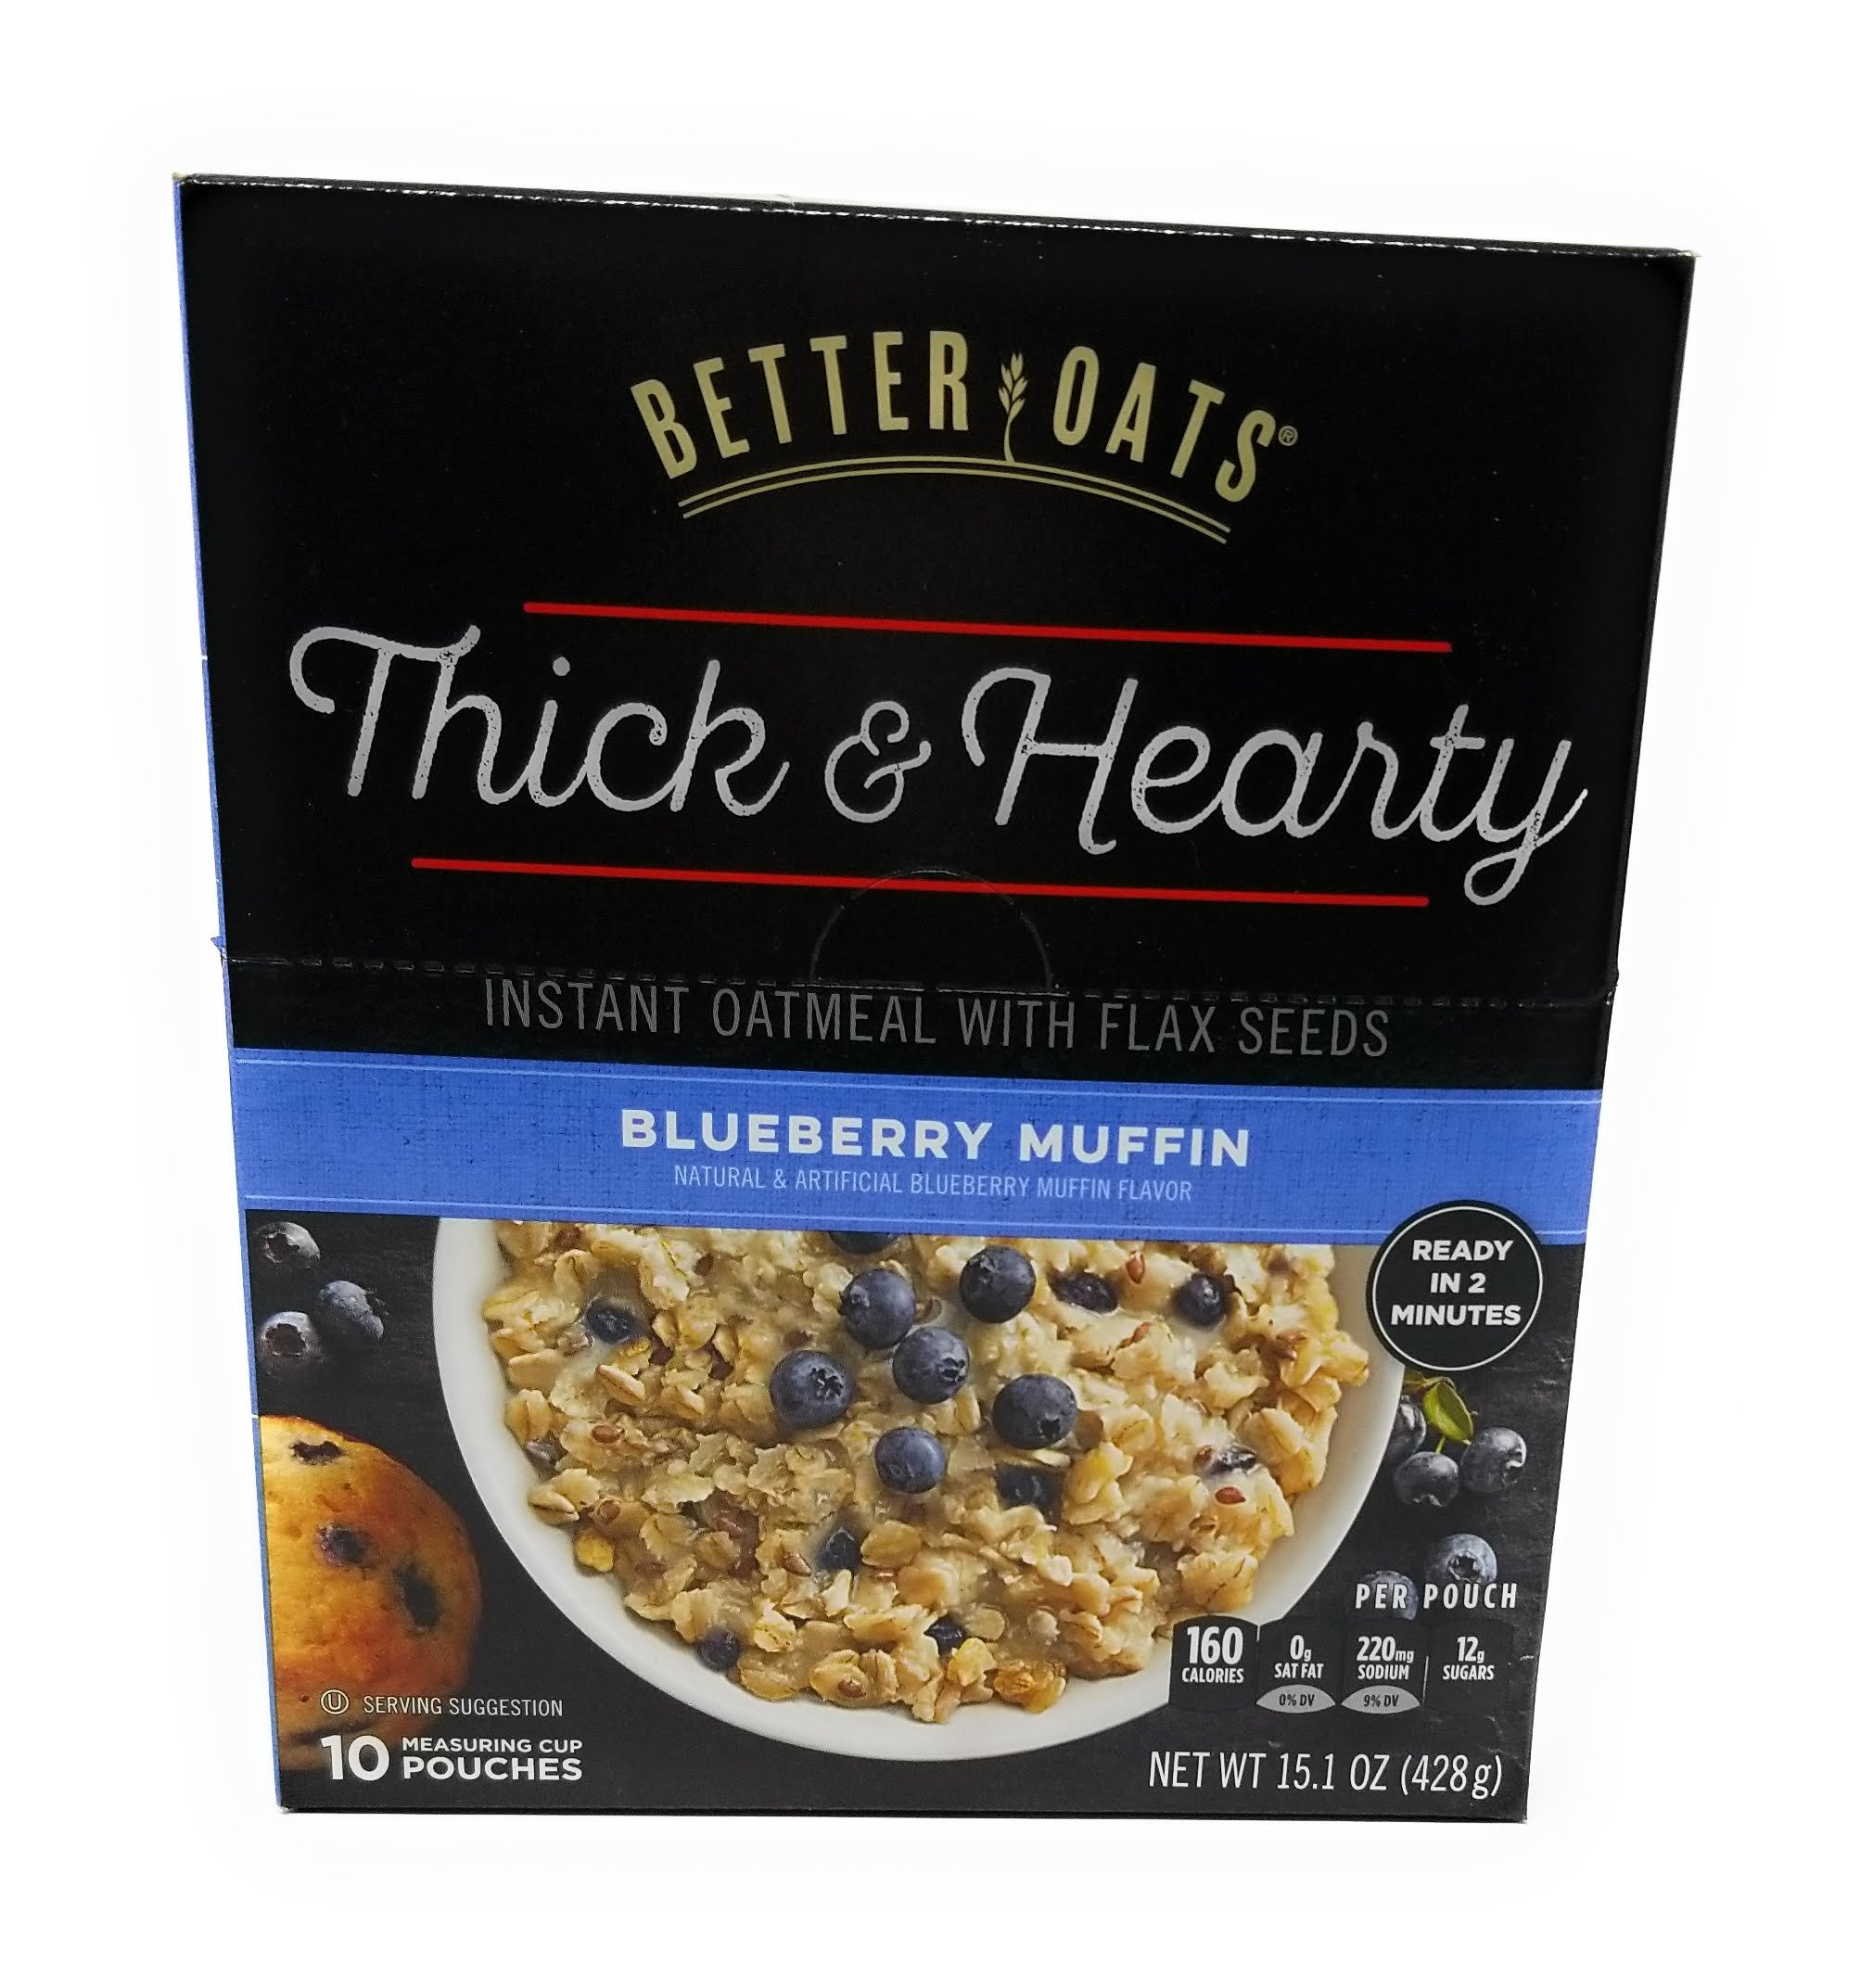
Item Name: Better Oats, Blueberry Muffin Instant Oats, 15.1oz Box (Pack of 3)
Value: 45.3
Unit: Ounce

Price: 21.155